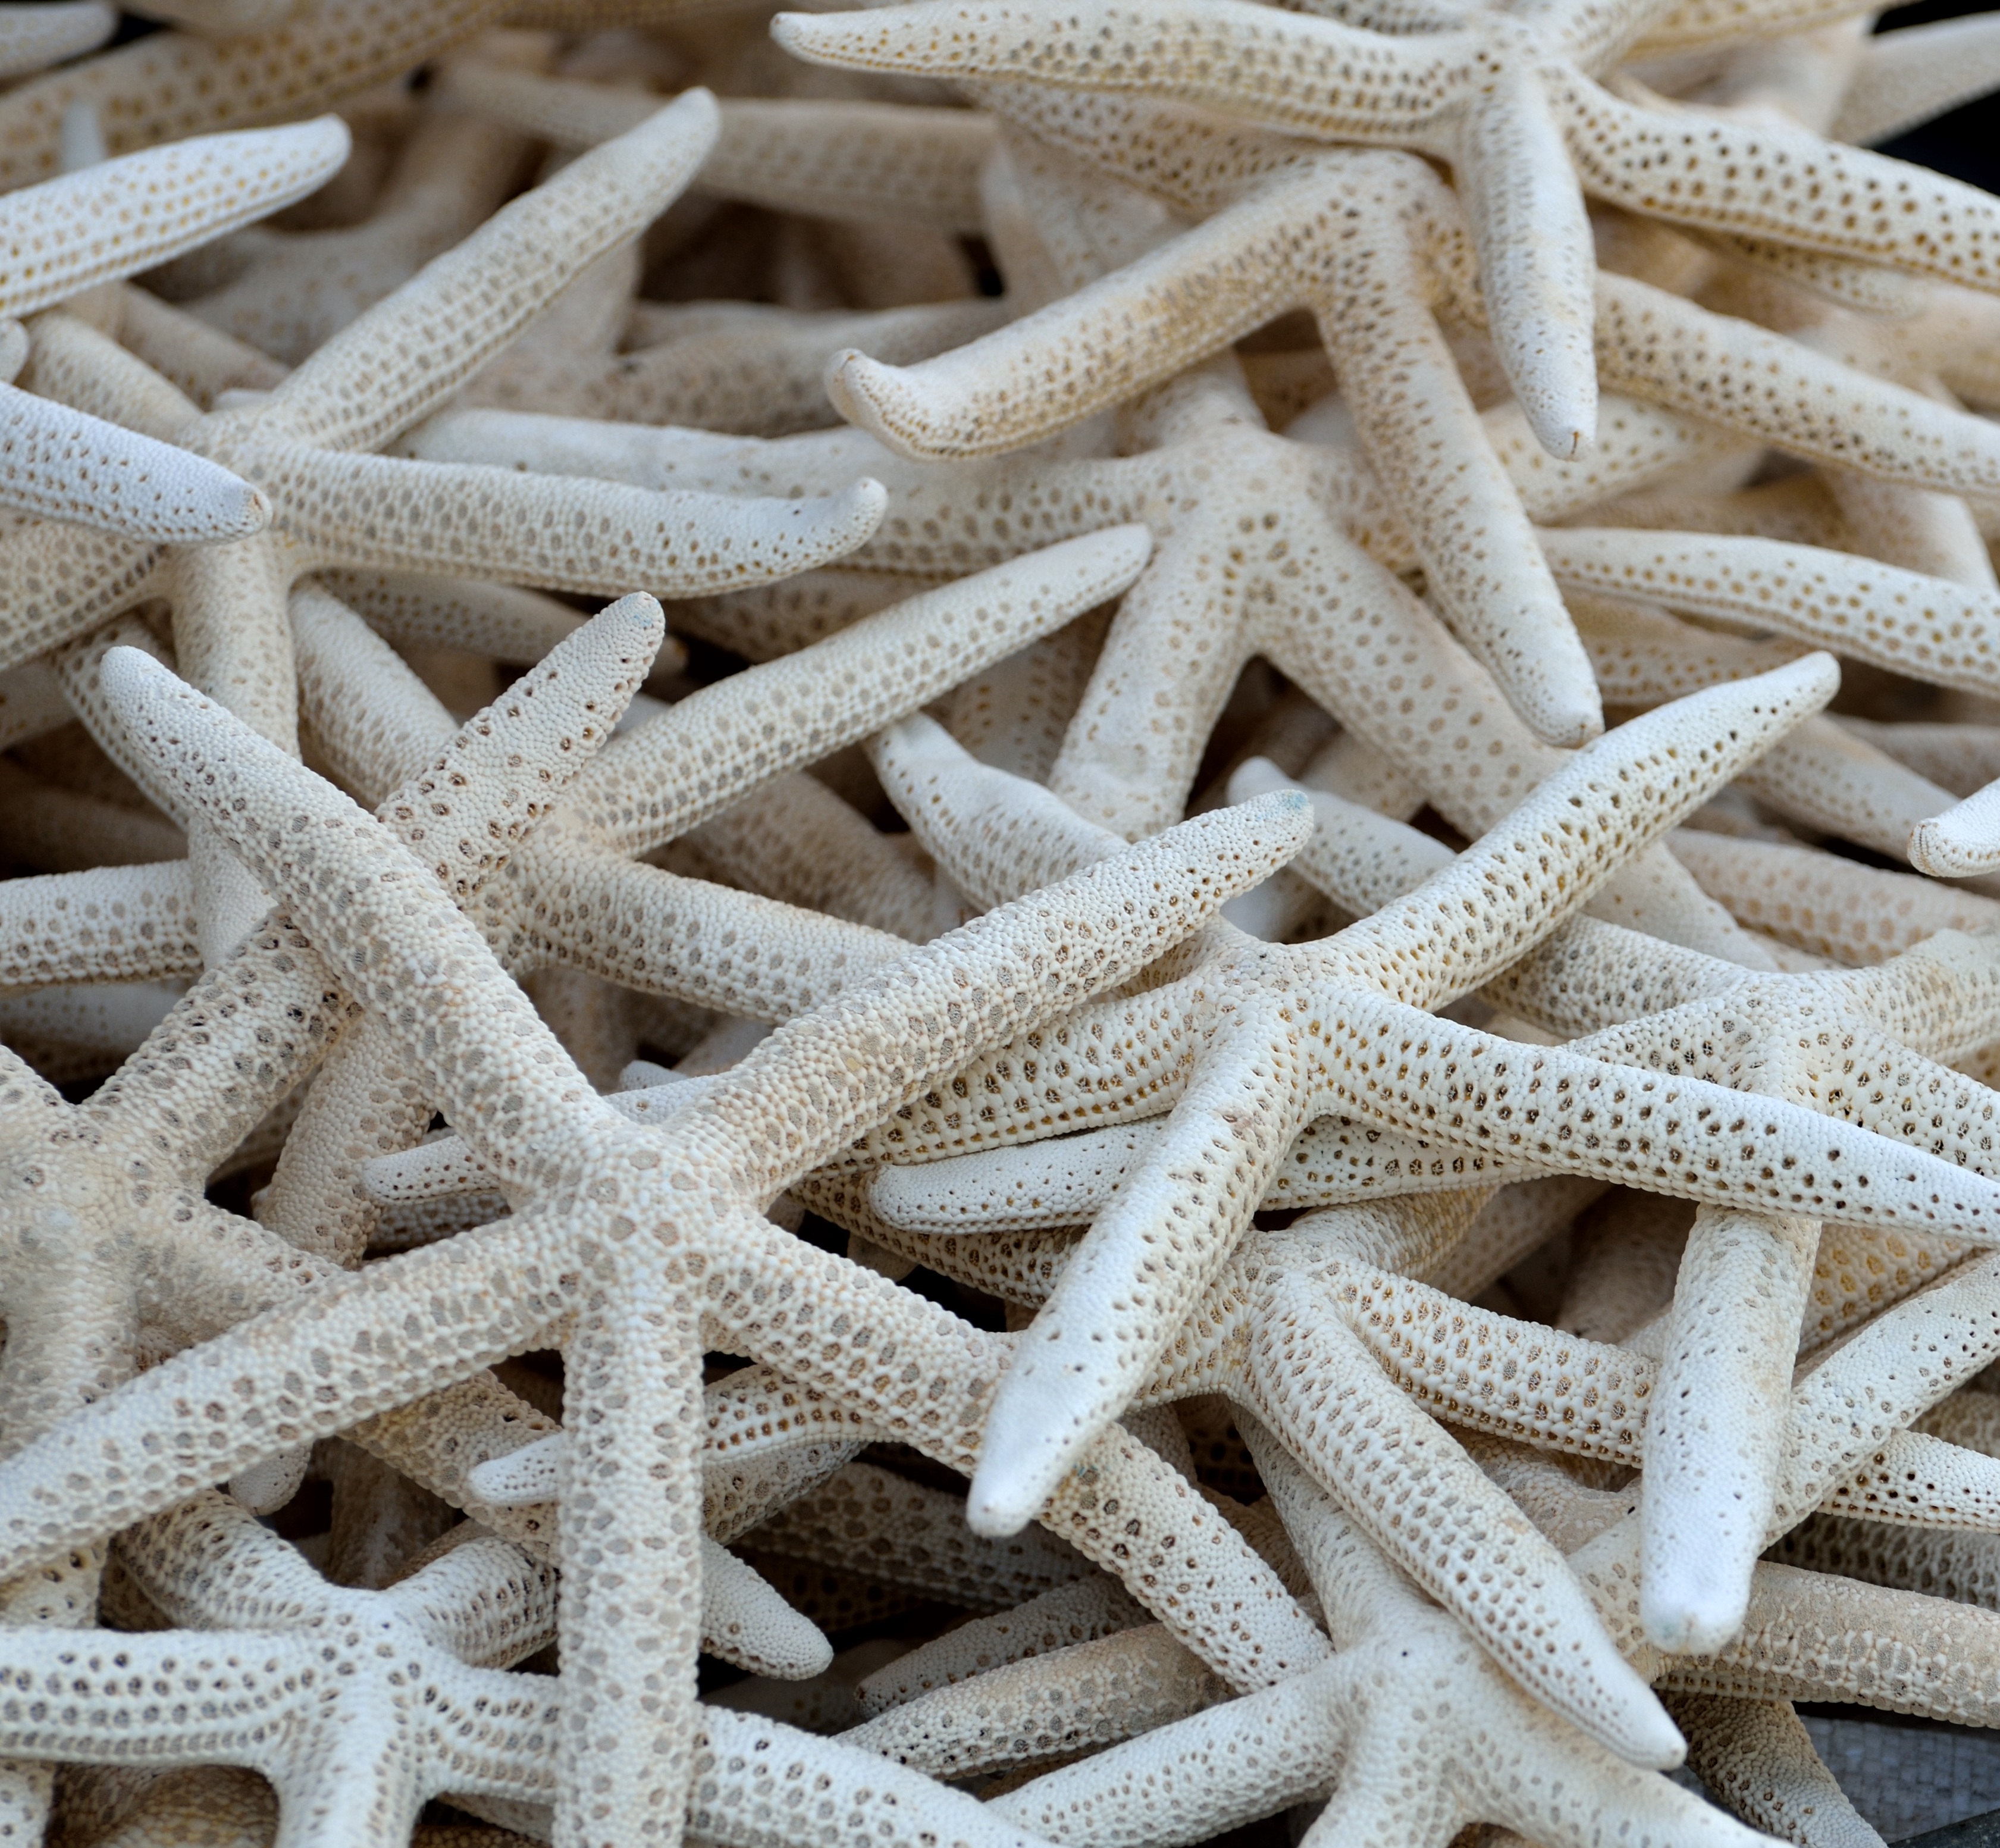
beach, sea, water, nature, ocean, animal, summer, wildlife, wild, underwater, pattern, tropical, aquatic, fish, material, starfish, shell, reef, marine, sea life, exotic, saltwater, hobby, collector, for sale, flooring, market place, marine invertebrates